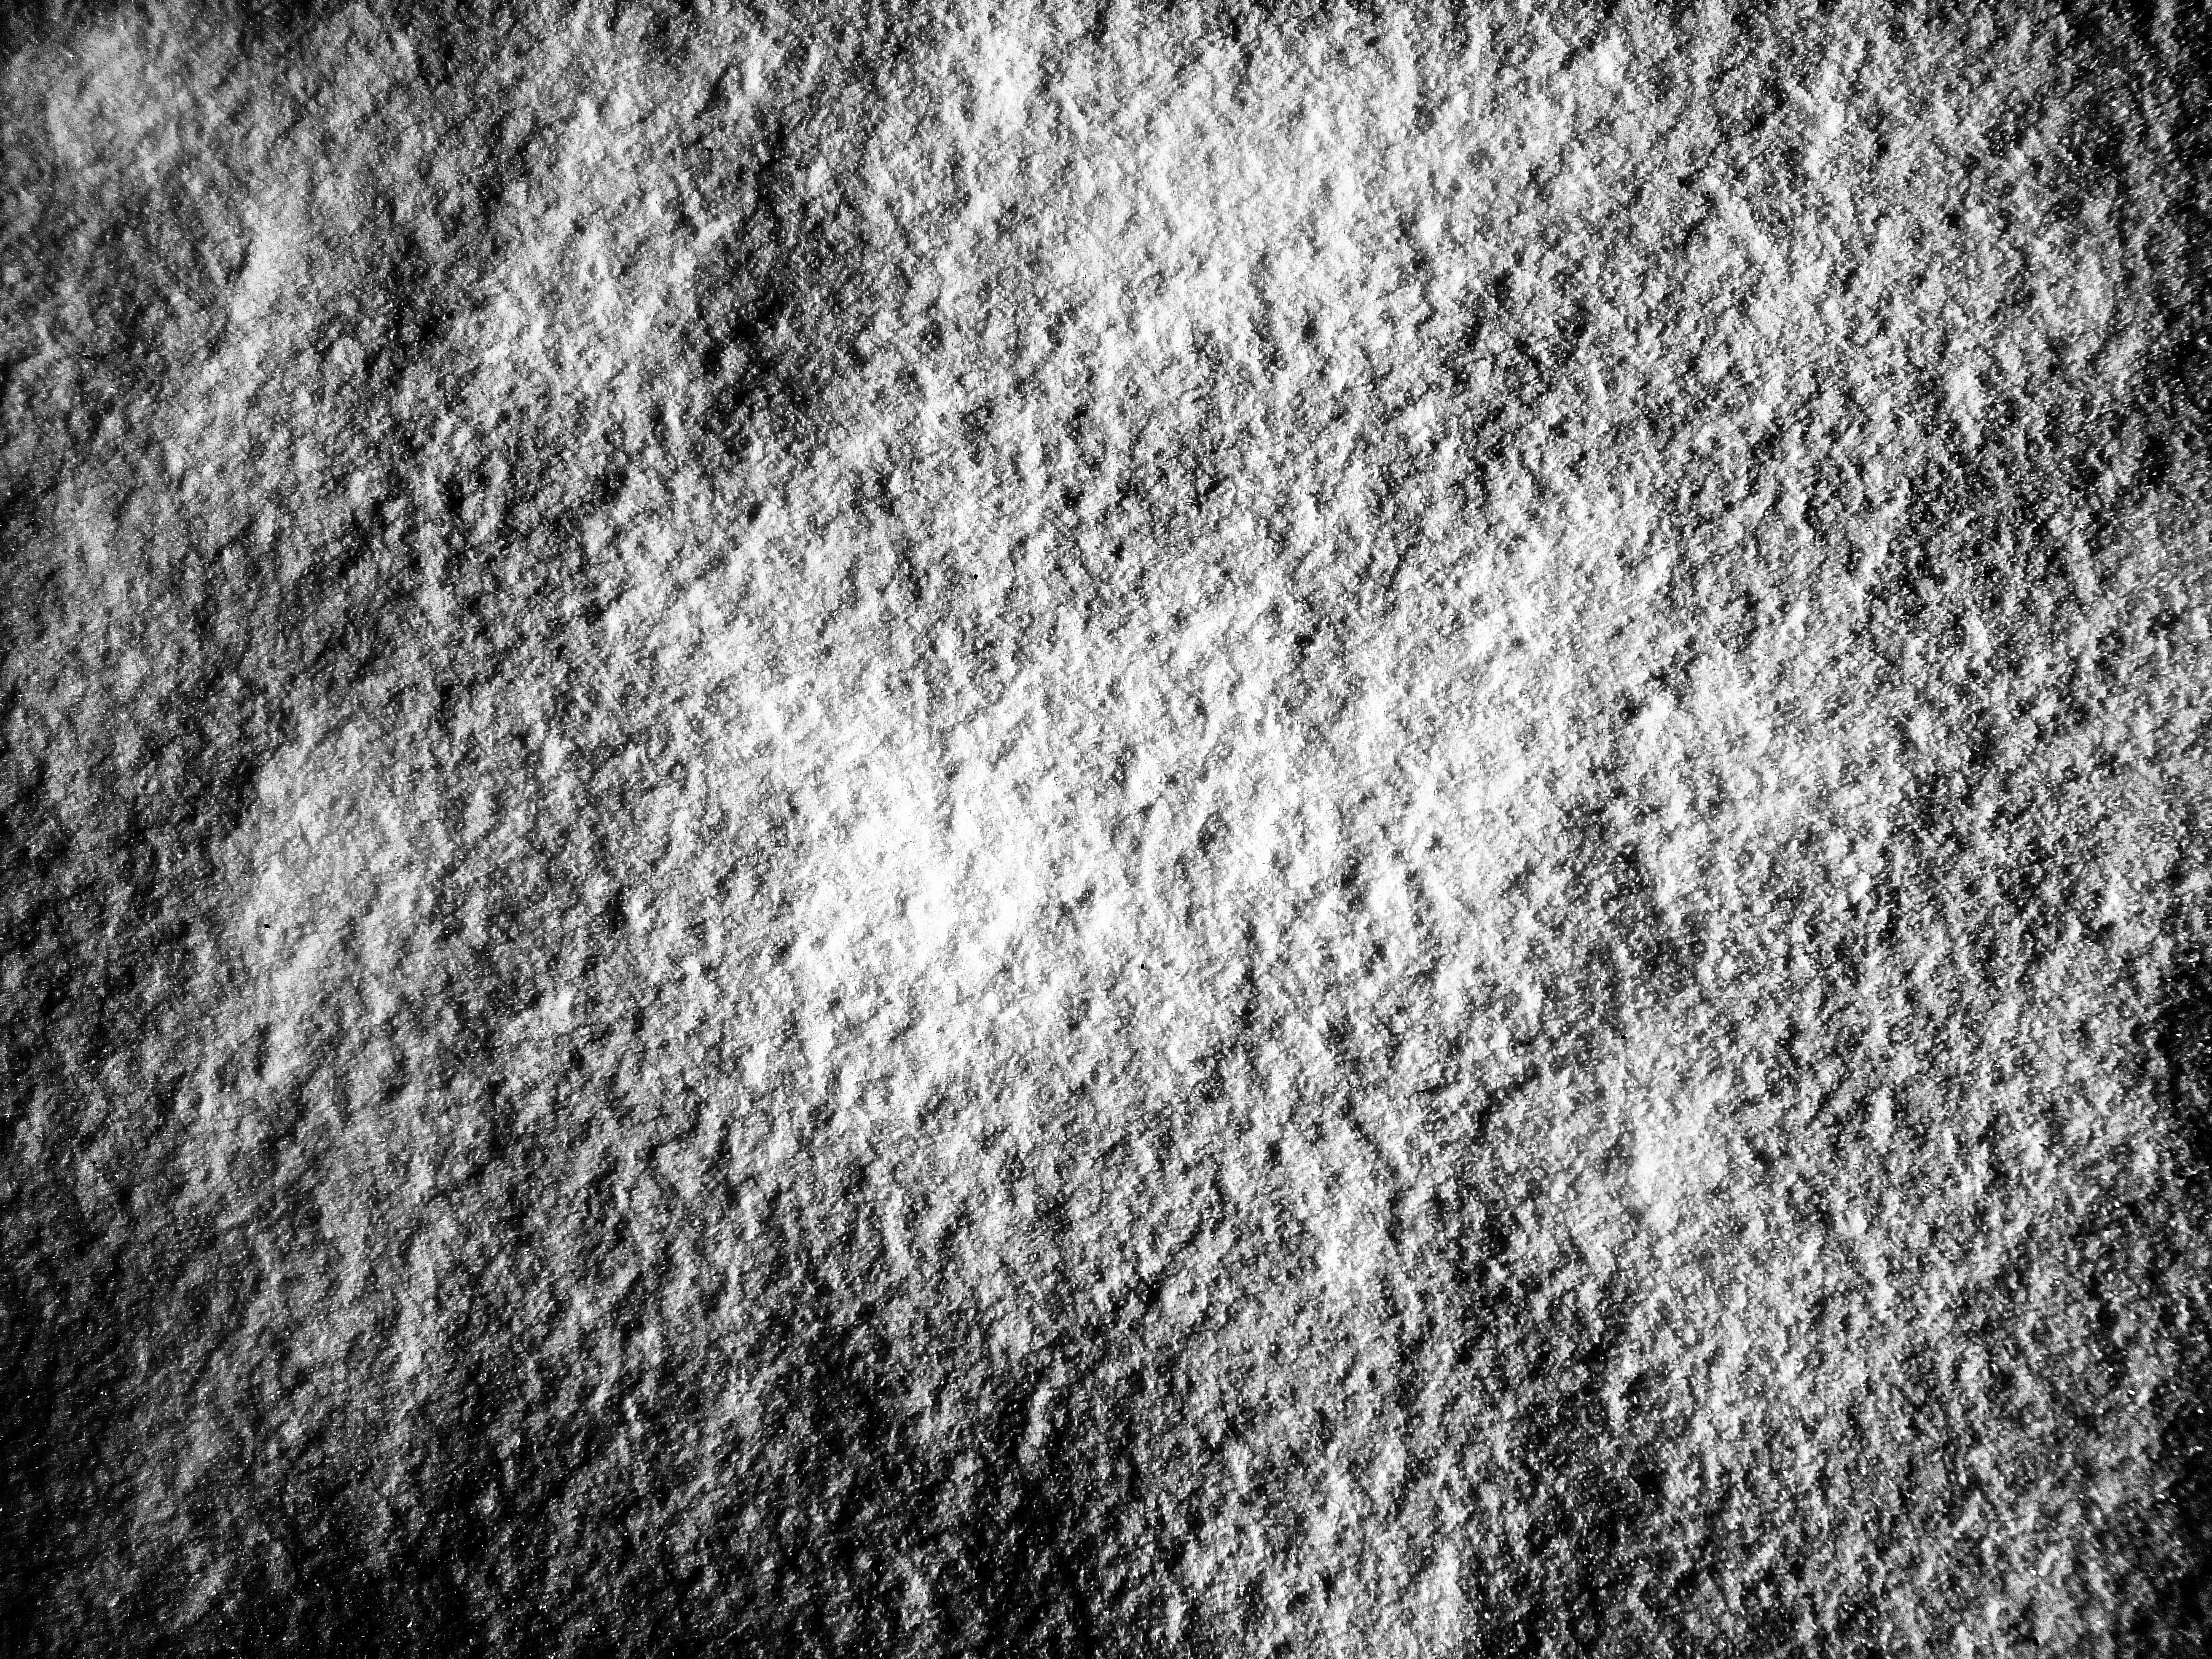
tree, grass, branch, snow, black and white, photography, texture, frost, trunk, wall, photo, dark, pattern, paint, darkness, black, monochrome, moon, decor, close up, background, design, decorative, bright, simple, stylish, colorless, monochrome photography